Prostitution in colonial India

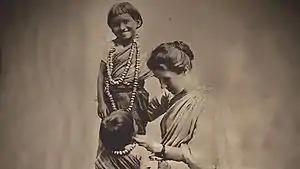
Amy Carmichael, a Protestant missionary, focused her efforts in the Indian Empire on rescuing children from prostitution.

Christian missionaries opposed the practice of prostitution in the British Empire. They also fought against the practice of child temple prostitution. Amy Carmichael, a Protestant missionary of the Church of England Zenana Missionary Society focused her efforts towards children who were "to be dedicated as temple prostitutes", resulting in the creation of the Dohnavur Fellowship, which rescued one thousand children, as well as operated a hospital and engaged in evangelism. After seeing the work of an Anglican religious order called the Wantage Sisters of Fulham, who devoted their lives to caring for prostitutes, Pandita Ramabai—a convert to Christianity—founded the "Kripa Sadan" (Home of Mercy), a center "for the rehabilitation of prostitutes in India."